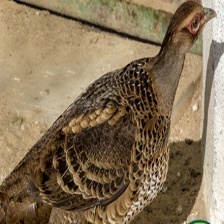
Species: ELLIOTS  PHEASANT
Scientific name: SYRMATICUS ELLIOTI